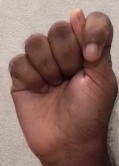
ASL sign: T